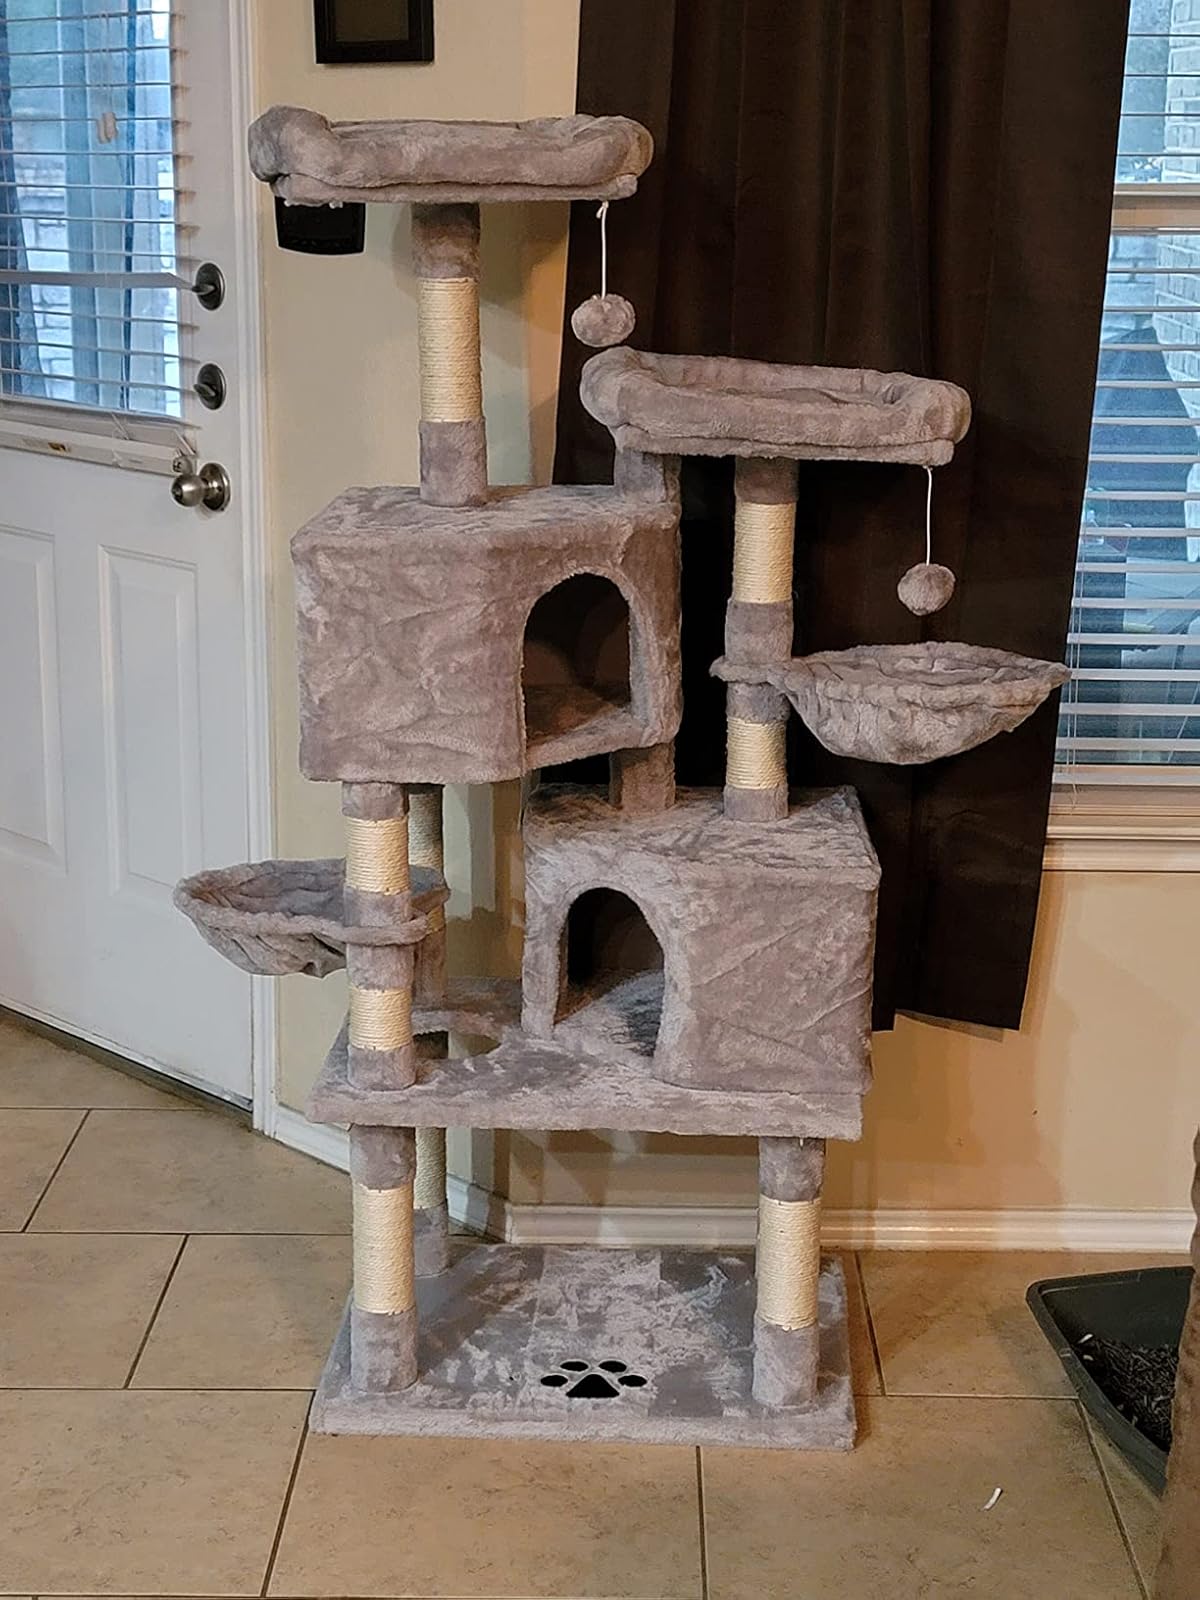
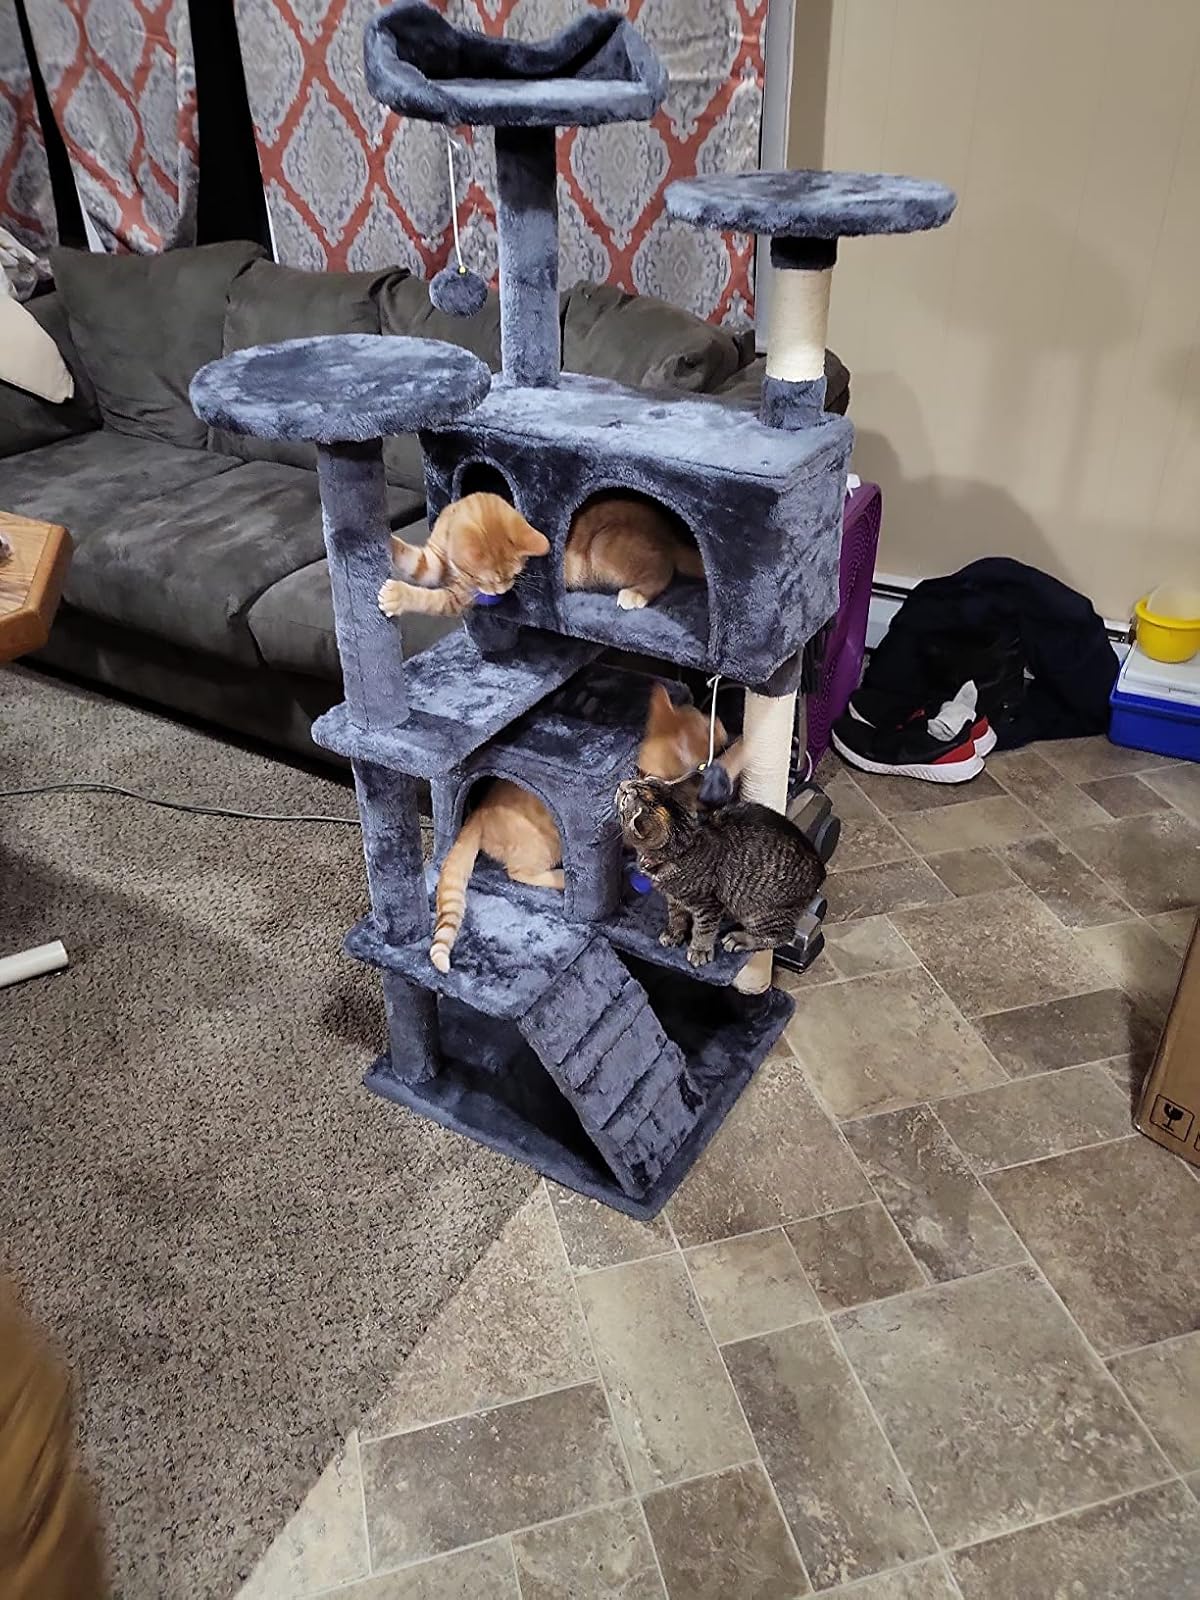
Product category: items_cat tree
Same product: no